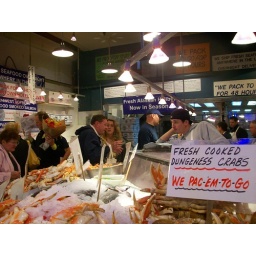
A random picture from Pike Place Market, man in blue hat is my hubby!